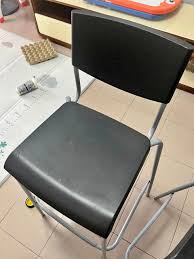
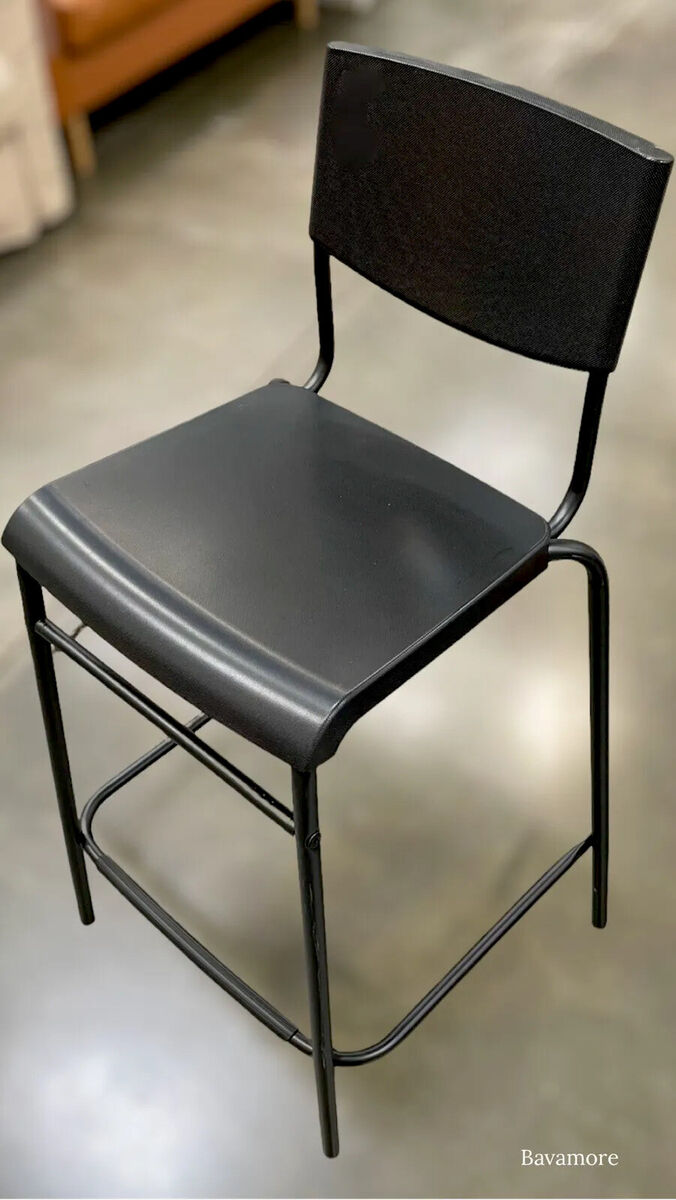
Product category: stool
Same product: no